Cabestany

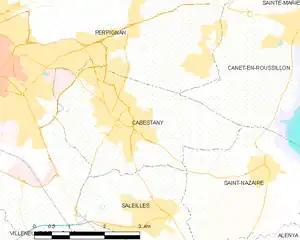
Map of Cabestany and its surrounding communes

The Master of Cabestany was from this area, and there is a museum dedicated to his work in the town.